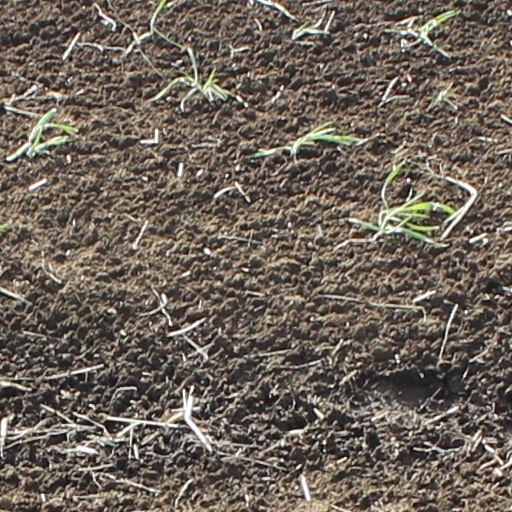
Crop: wheat